Azores

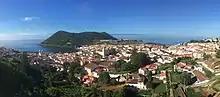
Angra do Heroísmo, on Terceira Island, is UNESCO World Heritage.

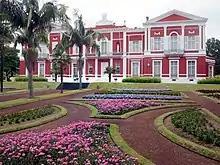
is the seat of the President of the Azores.

Each of the nine islands has an airport, although the majority are airfields rather than airports. The full list of airports is: